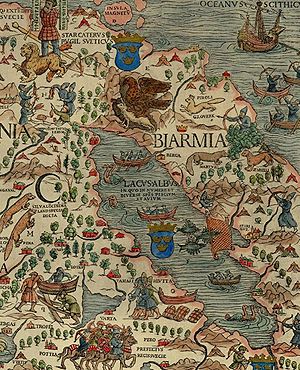
Bjarmaland
Bjarmaland (Biarmia) på Olaus Magnus' Carta Marina, (ca 1540).
Bjarmaland Bjarmeland eller Bjarmland og bjarmer er i den gammelnordiske litteratur et almindeligt navn på egnen og folket ved Hvidehavet omkring floden Dvina, hvor det fandtes en by lidt ovenfor flodmundingen. Indbyggerne, bjarmerne, levede af pelshandel. Norrøne kilder omtaler dem også som kylfinger; og i samiske sagn kaldes de tsjuder, muligvis af norrønt thjod. Selv kalder de sig vepslaine, vepsere.